Youth in India

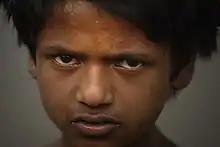
A street child in New Delhi.

In 2011, the national census of India found that the total number of child labourers, aged [5–14], to be at 10.1 million, out of the total of 259.64 million children in that age group. The child labour problem is not unique to India; worldwide, about 217 million children work, many full-time.